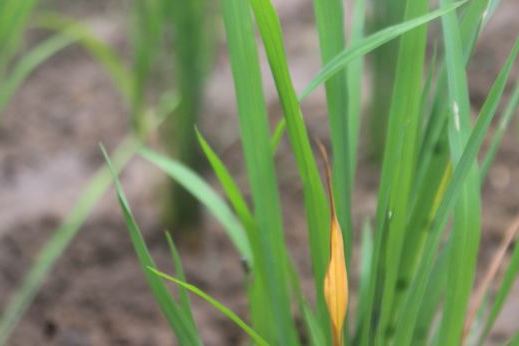
Disease: Tungro